Thelma (2017 film)

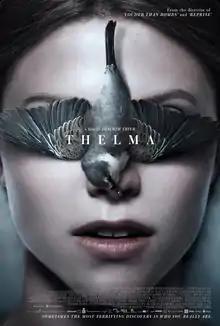
Theatrical release poster

Thelma is a 2017 supernatural thriller drama film directed by Joachim Trier, who co-wrote the screenplay with Eskil Vogt. The film stars Eili Harboe, Kaya Wilkins, Henrik Rafaelsen, and Ellen Dorrit Petersen. "Thelma" tells the story of a sheltered young woman who discovers she has an inexplicable power that materializes when she feels desire for a female student at her university.